Mariano Melgarejo

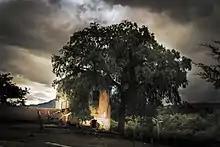
Melgarejo's childhood home in Tarta.

Melgarejo began his military career in the city of Cochabamba at a very young age. He entered the army at the age of 16, joining in 1836 with the rank of private. Melgarejo was present in many different battles during the War of the Confederation, during which the government of Andrés de Santa Cruz. At the end of the war in 1839, he was promoted to the rank of sergeant.